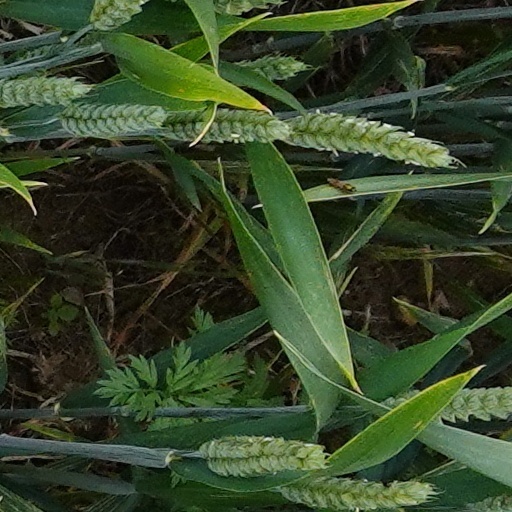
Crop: wheat